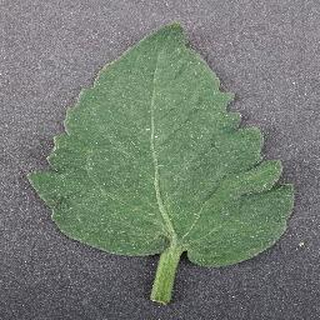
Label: healthy_tomato